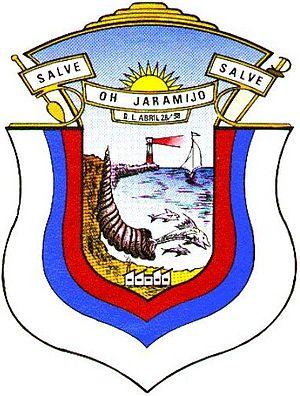
Jaramijó est une ville côtière située en Équateur, dans la province de Manabí. Elle est la capitale du canton de Jaramijó.